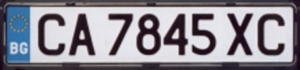
Les plaques d'immatriculation délivrées aux véhicules mis en circulation en Bulgarie comportent uniquement des caractères communs à l'alphabet latin et à l'alphabet cyrillique, afin d'être lisibles sans difficultés dans toute l'Union européenne.